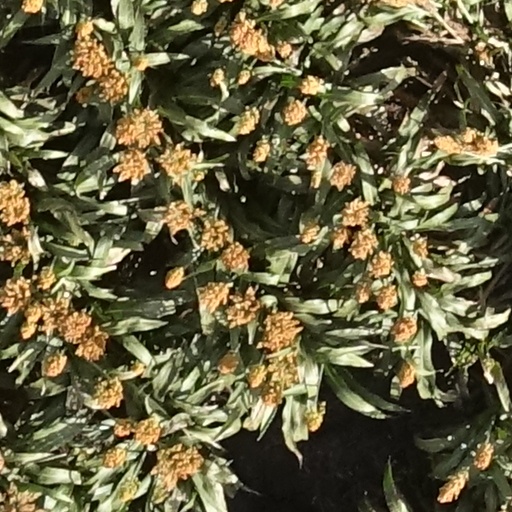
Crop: sorghum